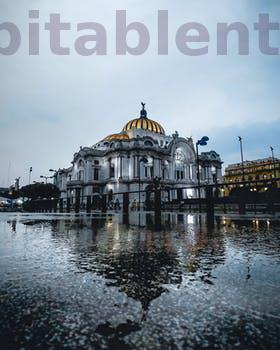
Label: Watermark